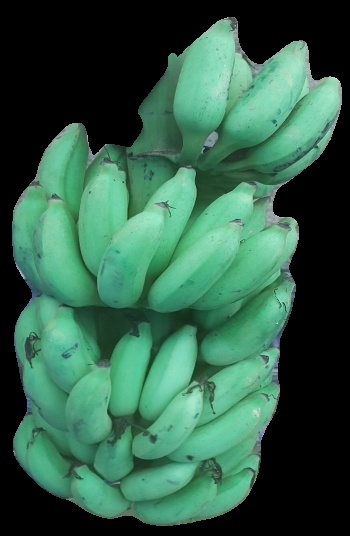
Variety: elakki-bale
Grade: grade2